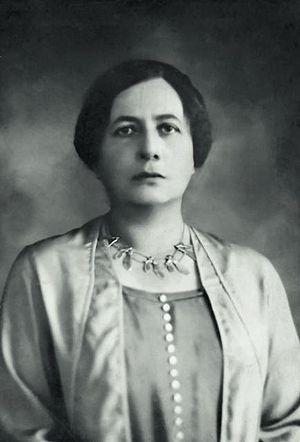
En Pologne, l'épouse du président de la République est présentée comme la « Première dame » du pays, bien ce titre soit purement officieux. L'actuelle « Première dame de Pologne » est Agata Kornhauser-Duda, l'épouse du président Andrzej Duda, investi le 6 août 2015 de ses fonctions présidentielles.